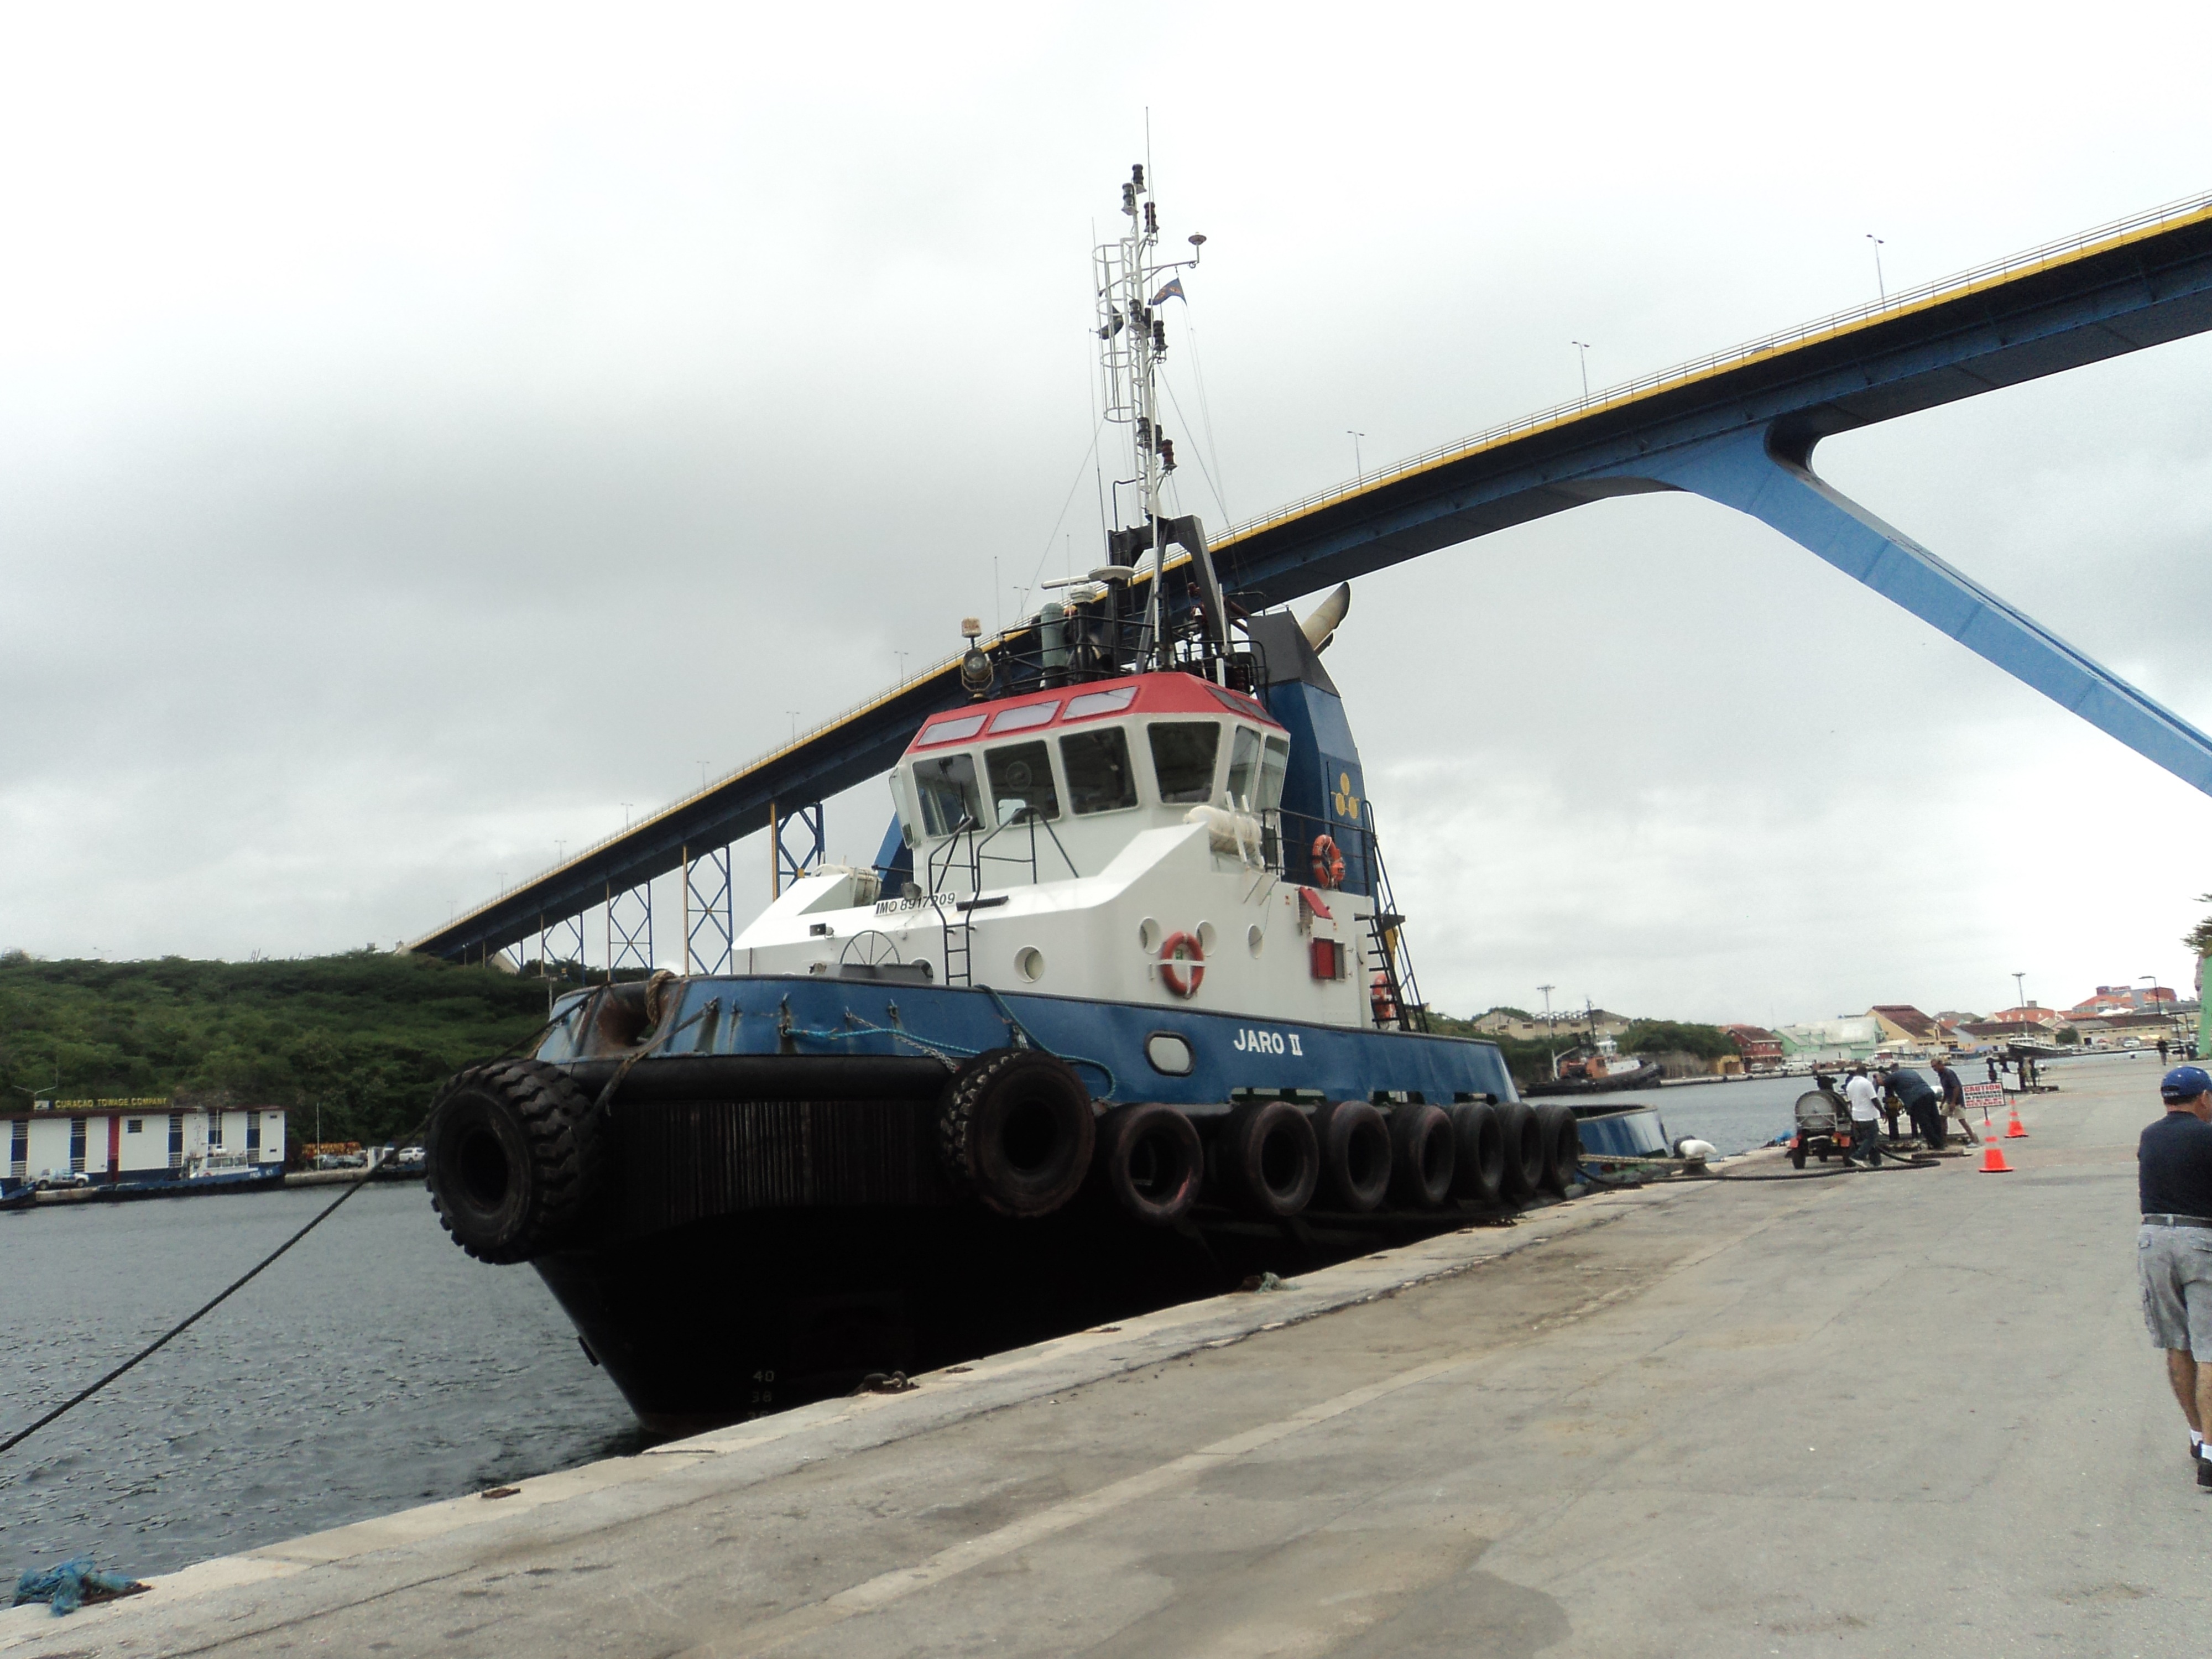
boat, ship, aircraft, vehicle, aviation, helicopter, ferry, engine, tugboat, watercraft, trailer, rotorcraft